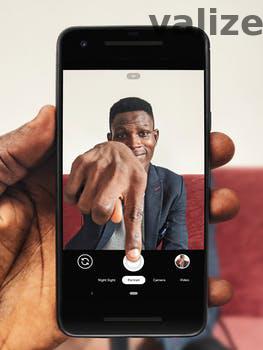
Label: Watermark